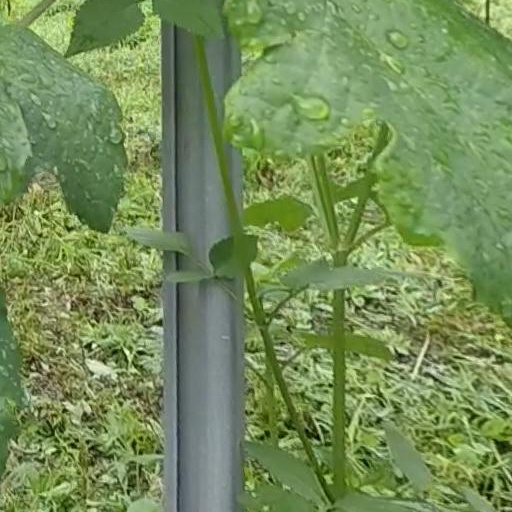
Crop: grape